Brumado

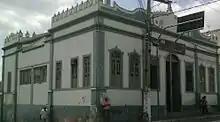

In the 18th century, captain Francisco de Souza Meira and his team left the captaincy of Minas Gerais (current state of Minas Gerais), crossing the Brumado river, advancing along the right bank until reaching the mouth of the Do Antônio river, arriving to the indigenous territory, Tupinambas fierce, and between them a great fight took place, close to the area where today is the headquarters of the Brumado Municipality. It was the first part taken and received the name "Conquista", later he founded a farm called Das Éguas Serra. Although these Indians strongly resisted the attacks of the captain and his group, they gradually dispersed, disturbed by the presence of white men.